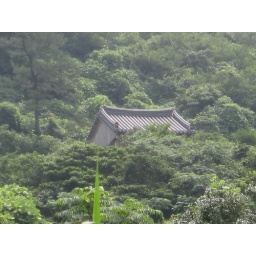
Some Korean building in the forest